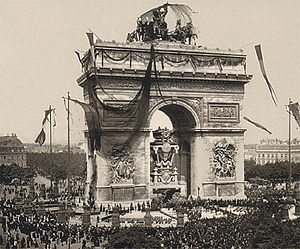
Katafalk / Galleri
Katafalk er en kunstnerisk udstyret forhøjning – undertiden forsynet med en overbygning eller himmel – der især tidligere og for højere eller højtstående personer har været brugt i kirker i forbindelse med begravelsesceremonier.